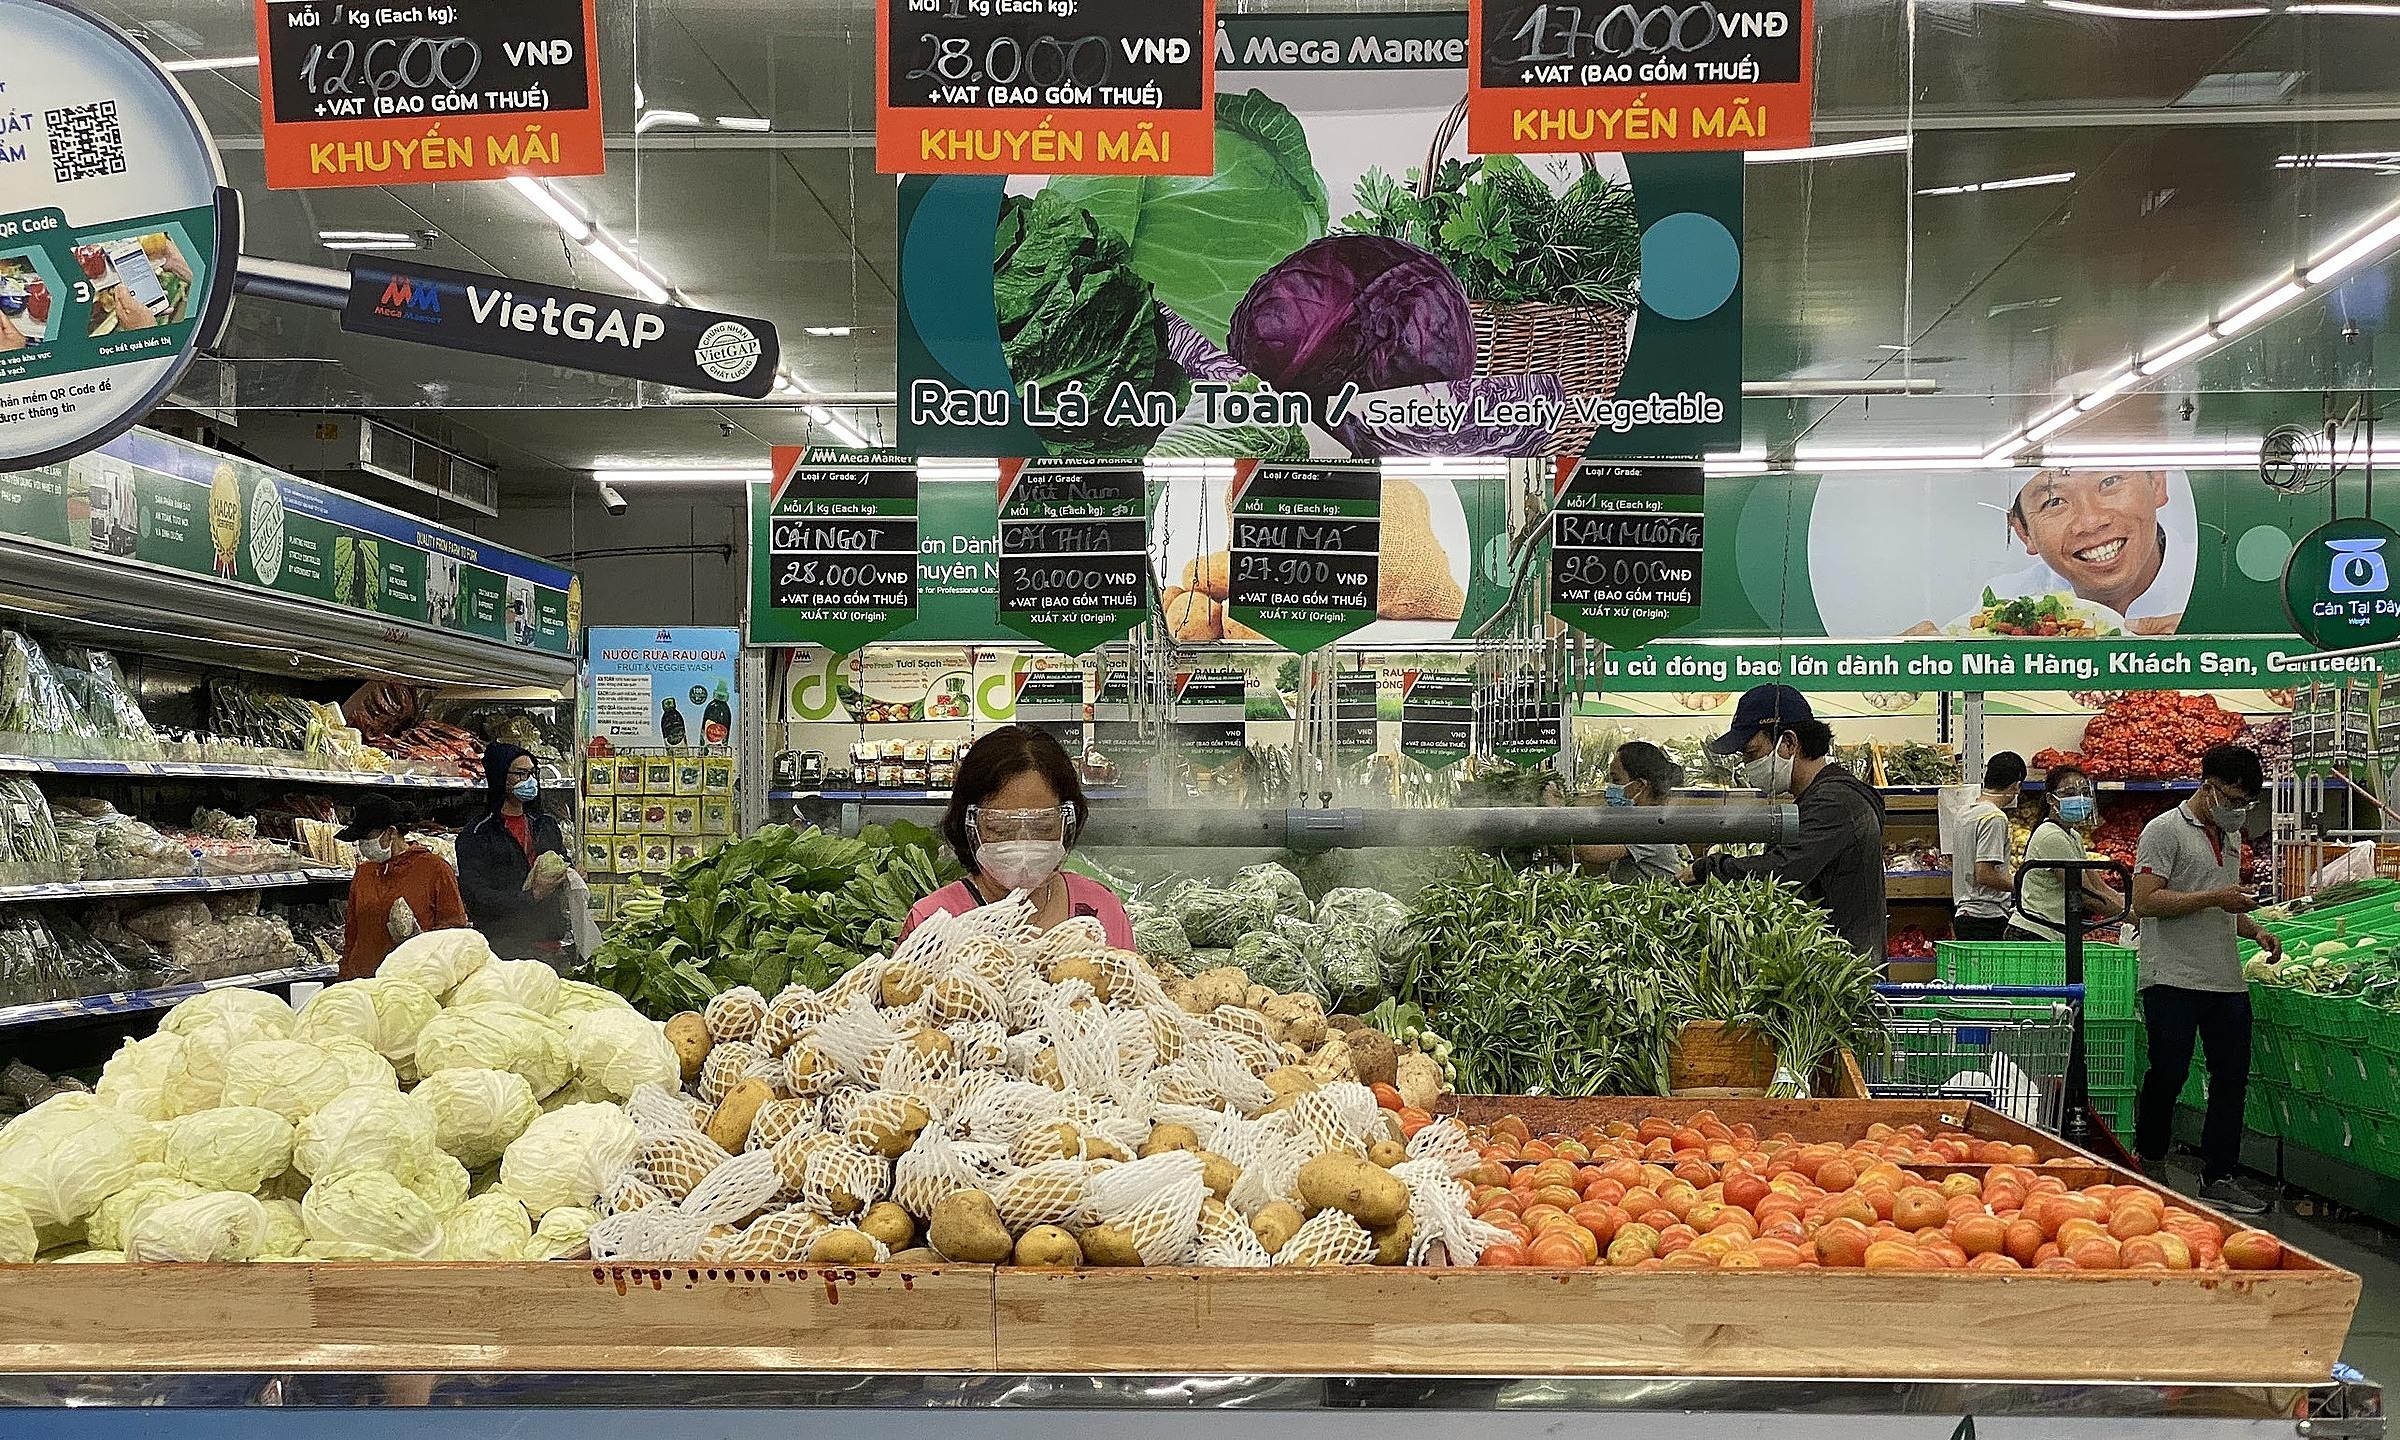
có một vài người đang mua hàng bên trong siêu thị